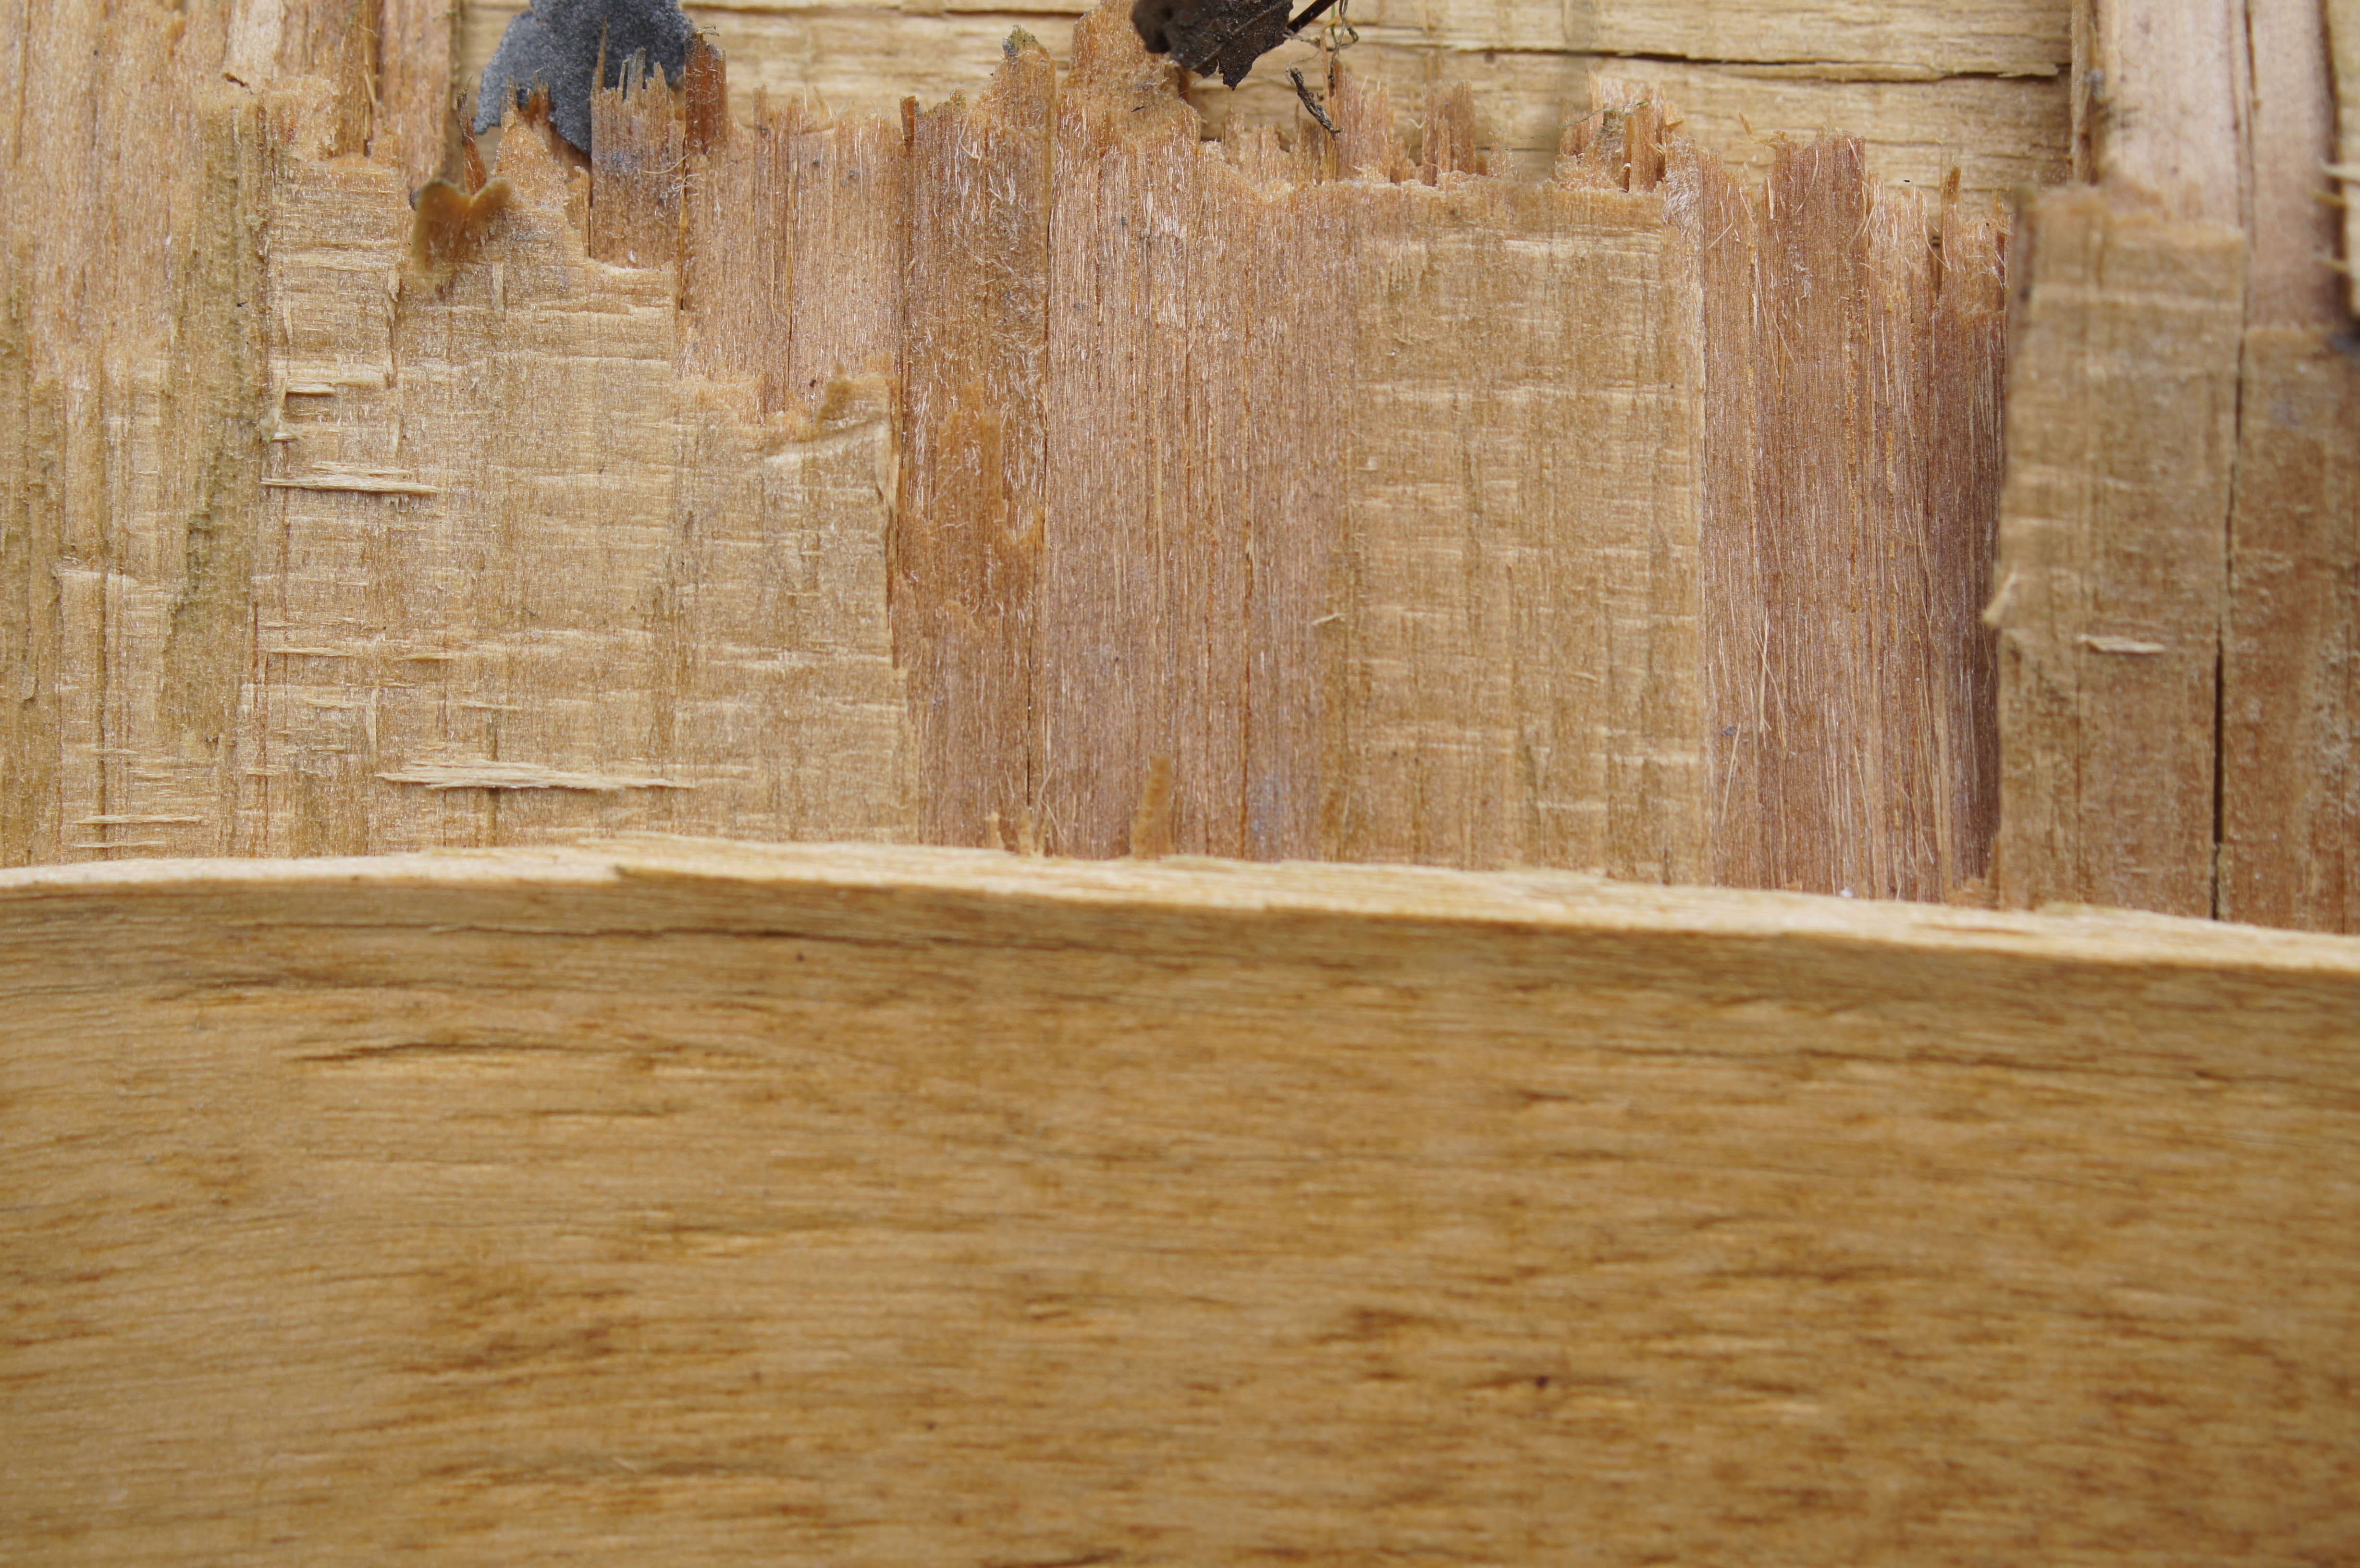
wood, wall, water, beige, floor, hardwood, flooring, plywood, wood flooring, rock